Hydropower dams in Myanmar

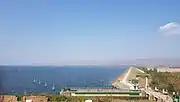
Moe Bye Dam in Shan State which is the main source for

There are almost 200 large dams in Myanmar. Myanmar (Burma) has a large hydroelectric power potential of , although the economical exploitable potential is about . Between 1990 and 2002, the country tripled its installed capacity of hydro plants, increasing from to . Total installed capacity in 2010 is at least MW, 6% of potential. Several large dams are planned to increase future hydro utilization.